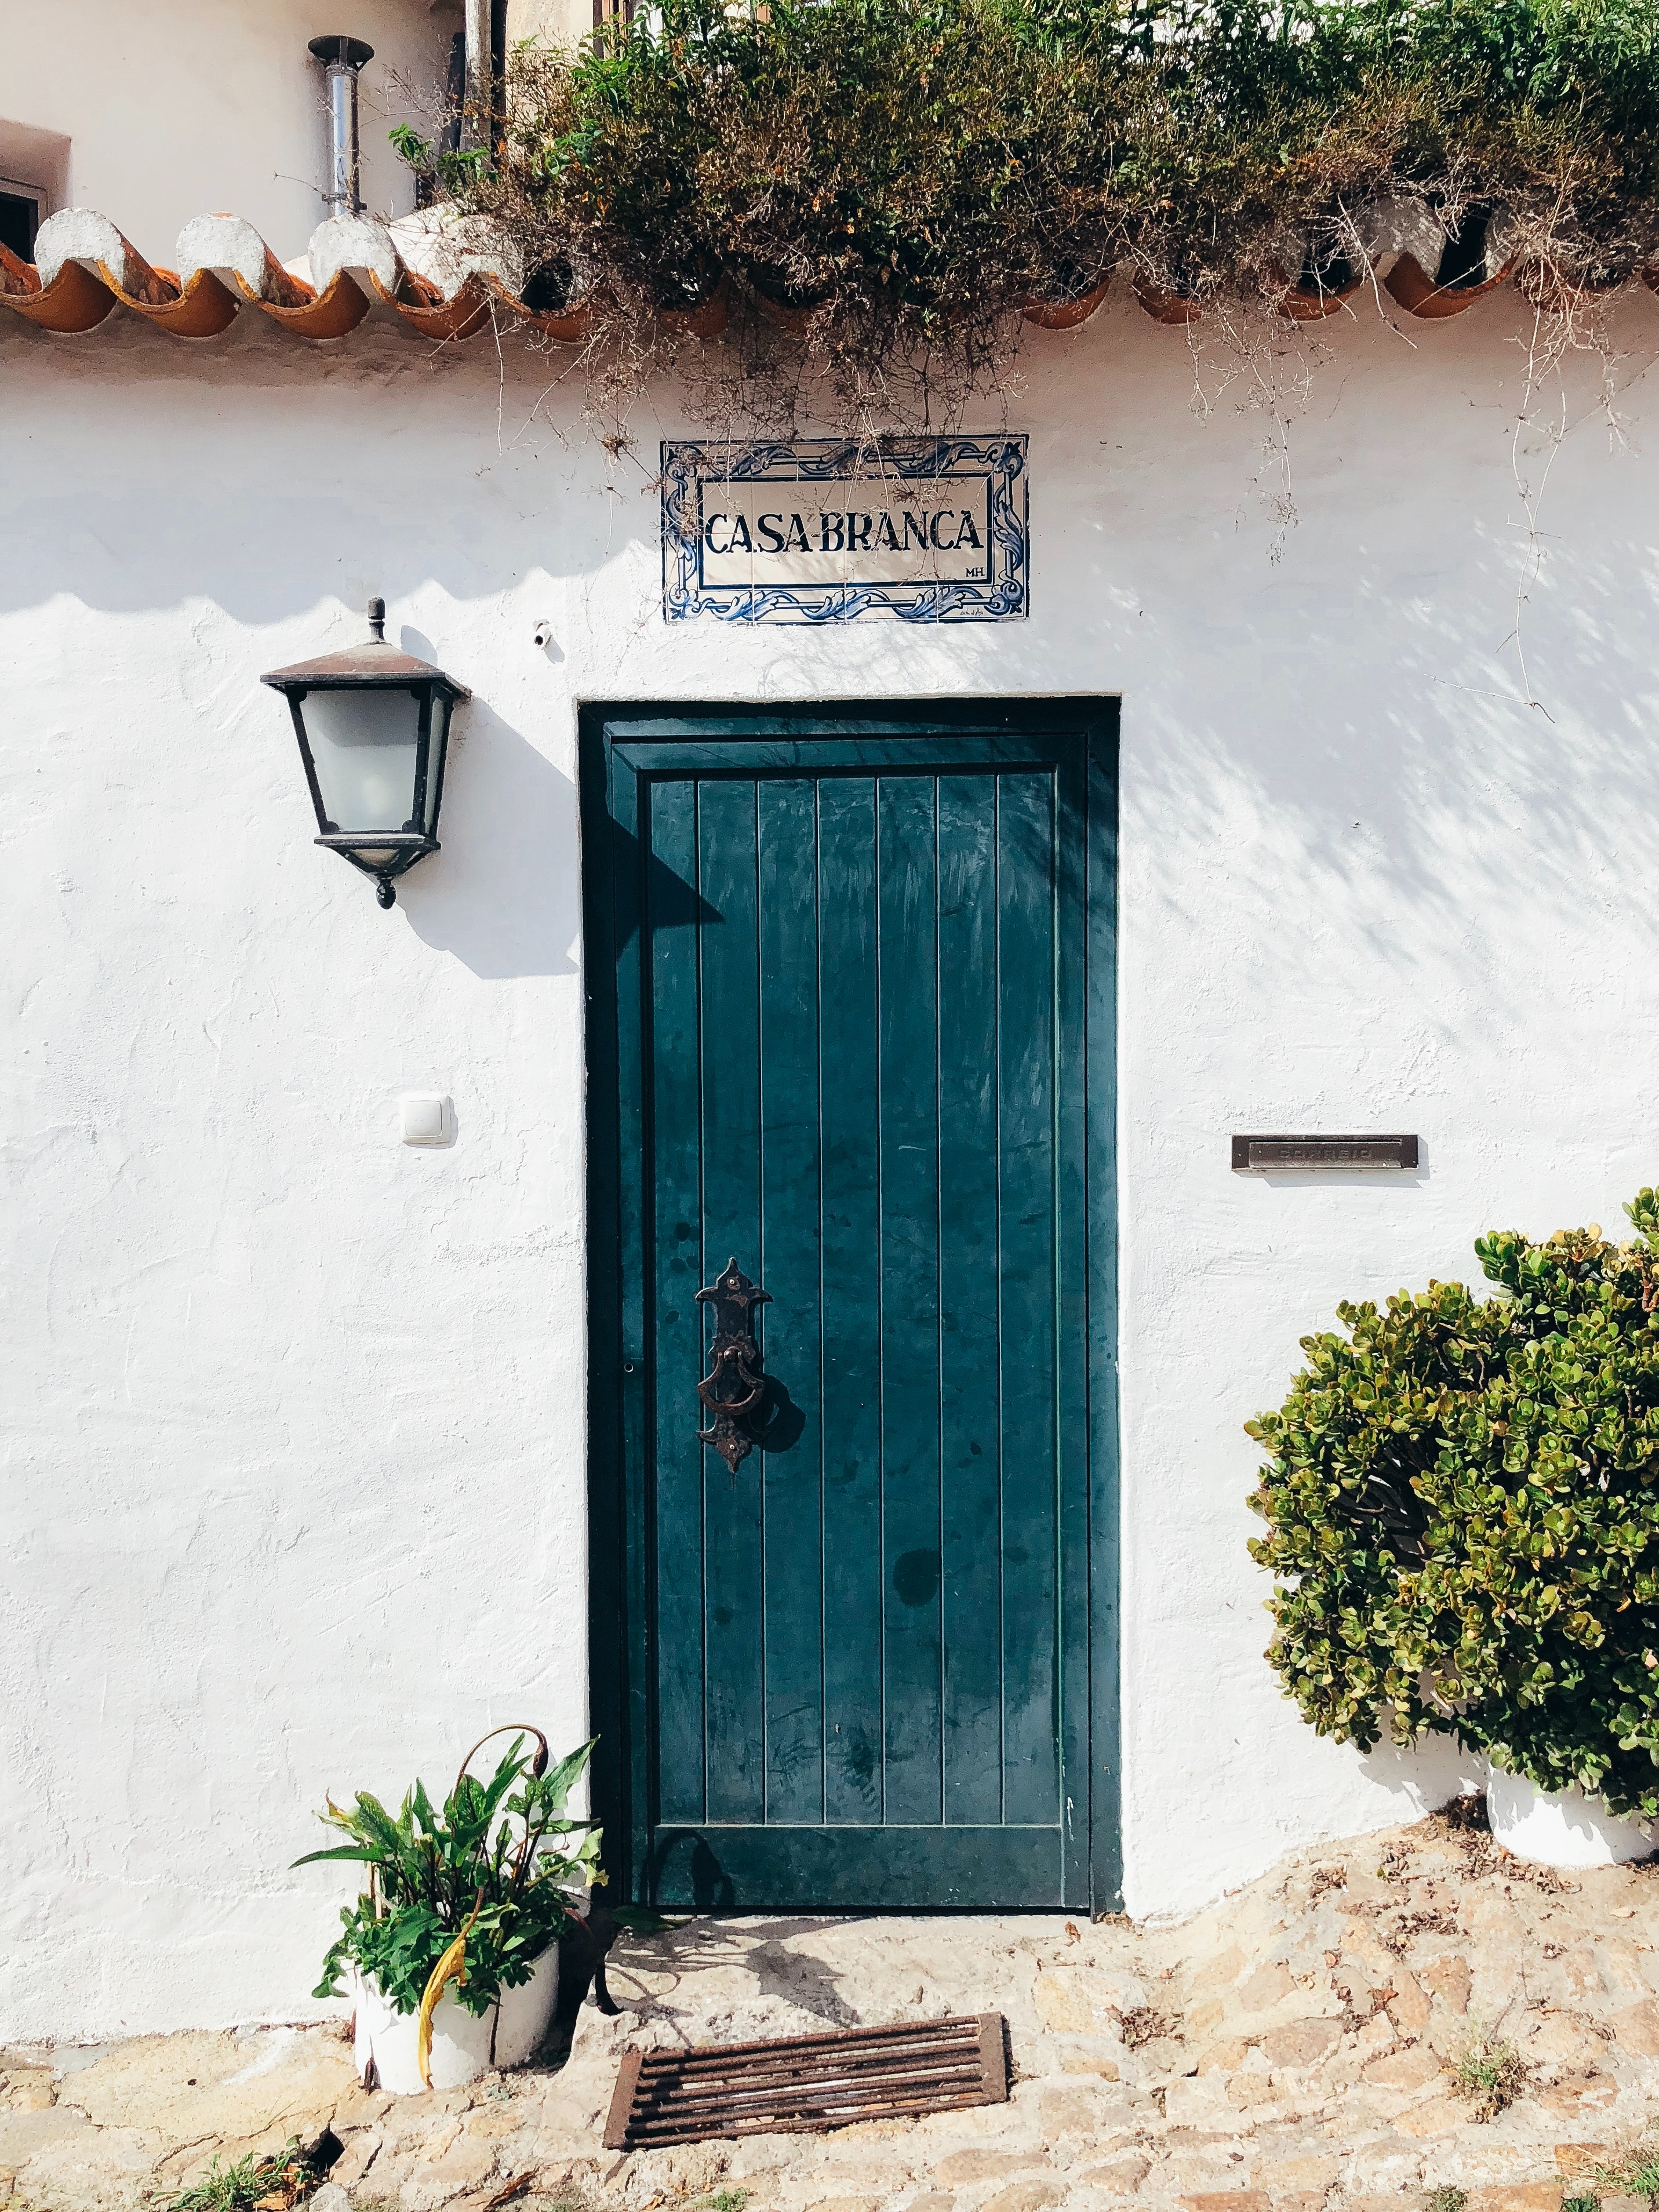
blue, green, door, turquoise, wall, house, facade, window, building, architecture, vacation, plant, rock